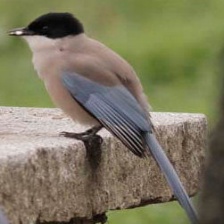
Species: IBERIAN MAGPIE
Scientific name: CYANOPICA COOKI
ImageNet parent category: magpie